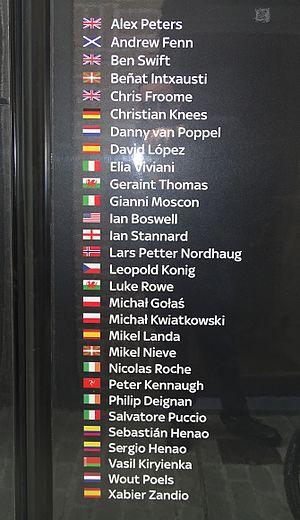
Reportage réalisé le mercredi 16 mars à l'occasion du départ de la Nokere Koerse 2016 à Deinze, Belgique.